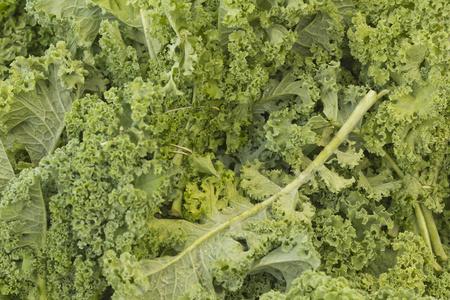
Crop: unknown
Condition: cabbage